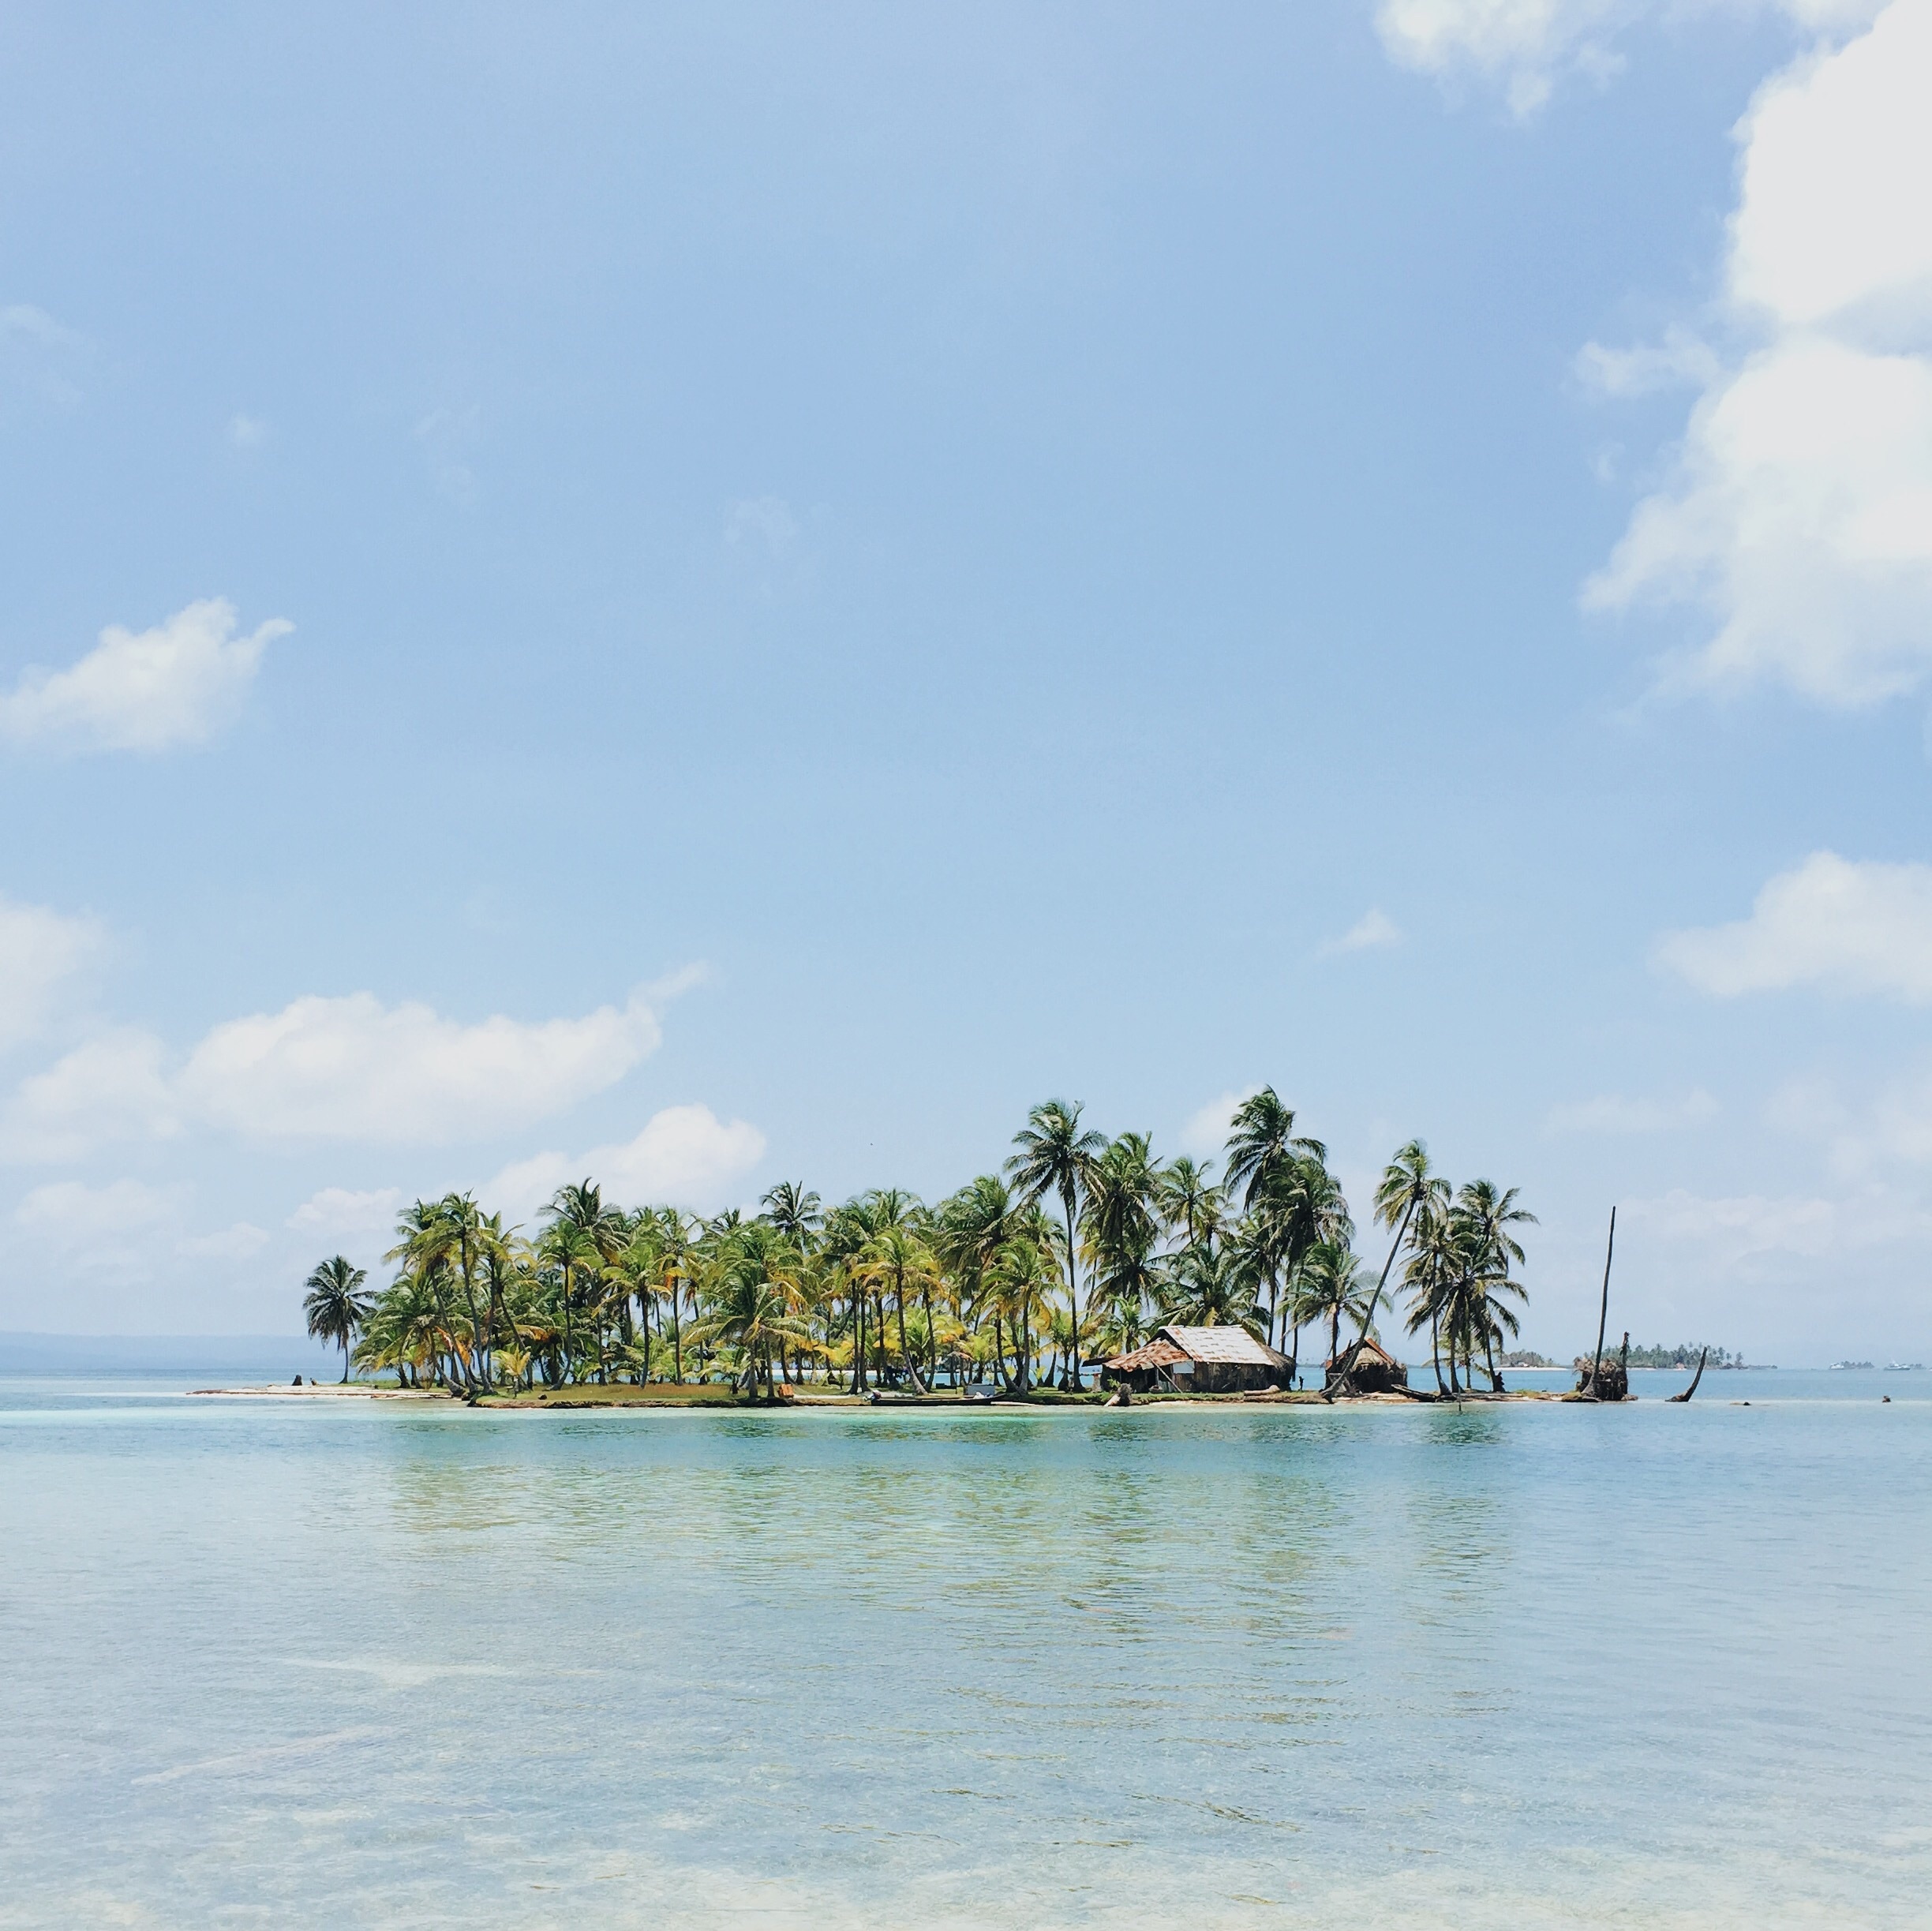
beach, sea, coast, water, nature, ocean, horizon, sky, shore, vacation, coastline, seascape, lagoon, bay, island, body of water, trees, waves, palm trees, islet